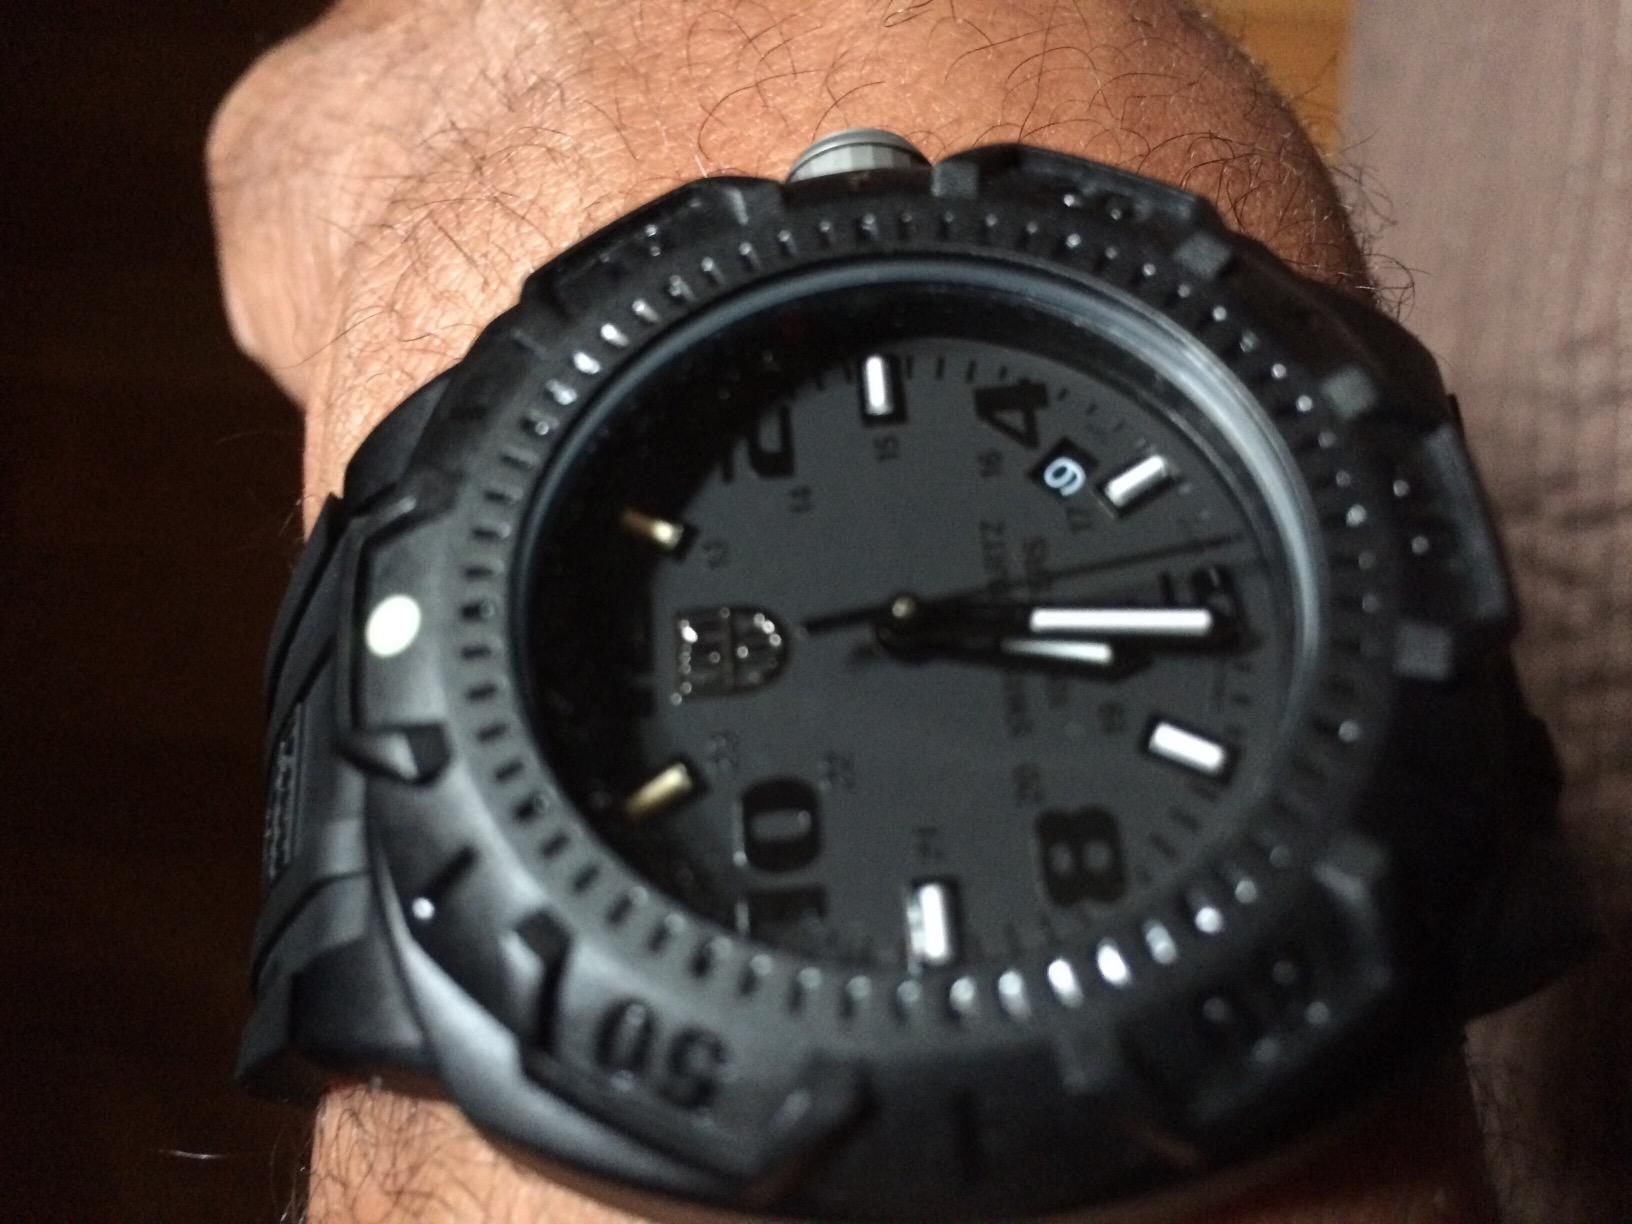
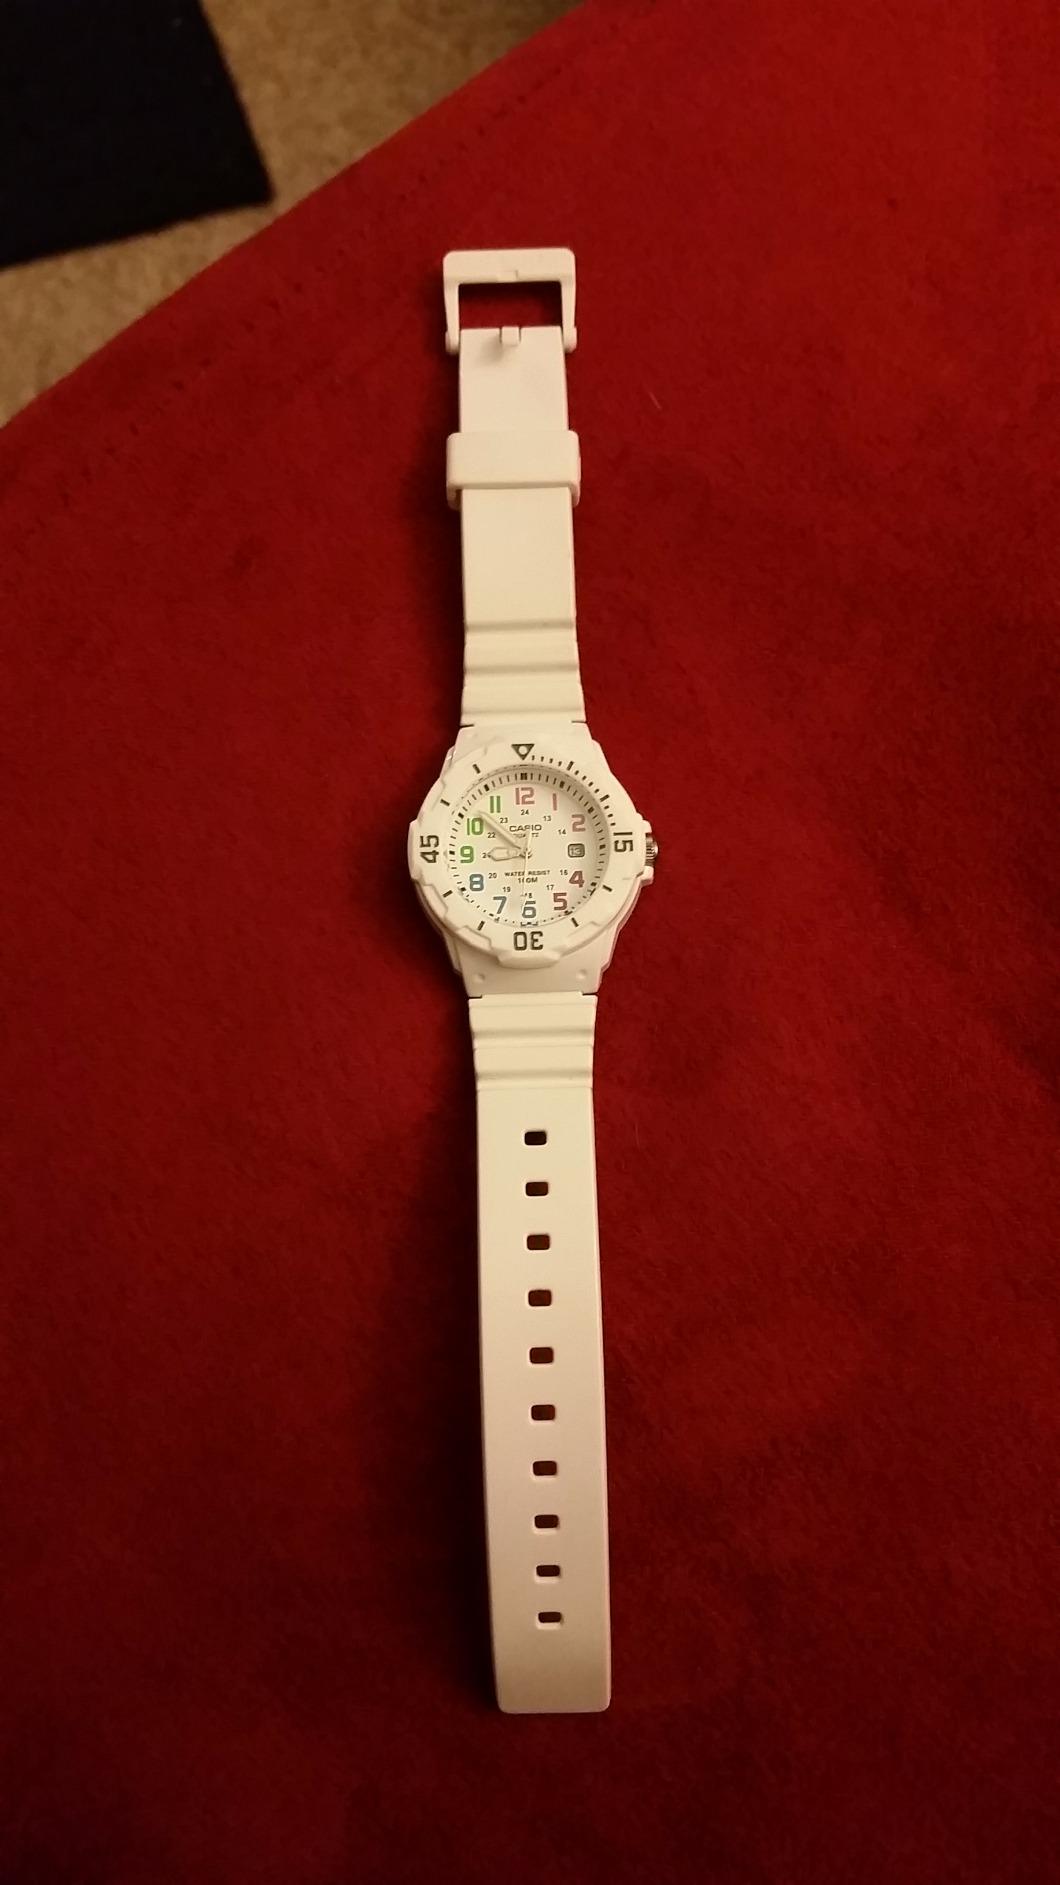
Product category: accessories_watch
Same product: no